Canton of Fribourg

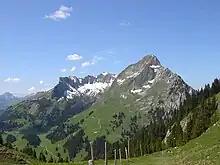
Fribourg Prealps: Dent de Brenleire (2358 m, to the right) and Vanil Noir (2389 m, in the background)

The canton is bounded to the west by Lake Neuchâtel, to the west and the south by the canton of Vaud, and to the east by the canton of Bern. The canton includes two enclaves within Vaud and one within the canton of Bern, as well as a large exclave on the lake; it also enclaves the Bernese municipality of Münchenwiler. The area of the canton is , including the small enclaves.